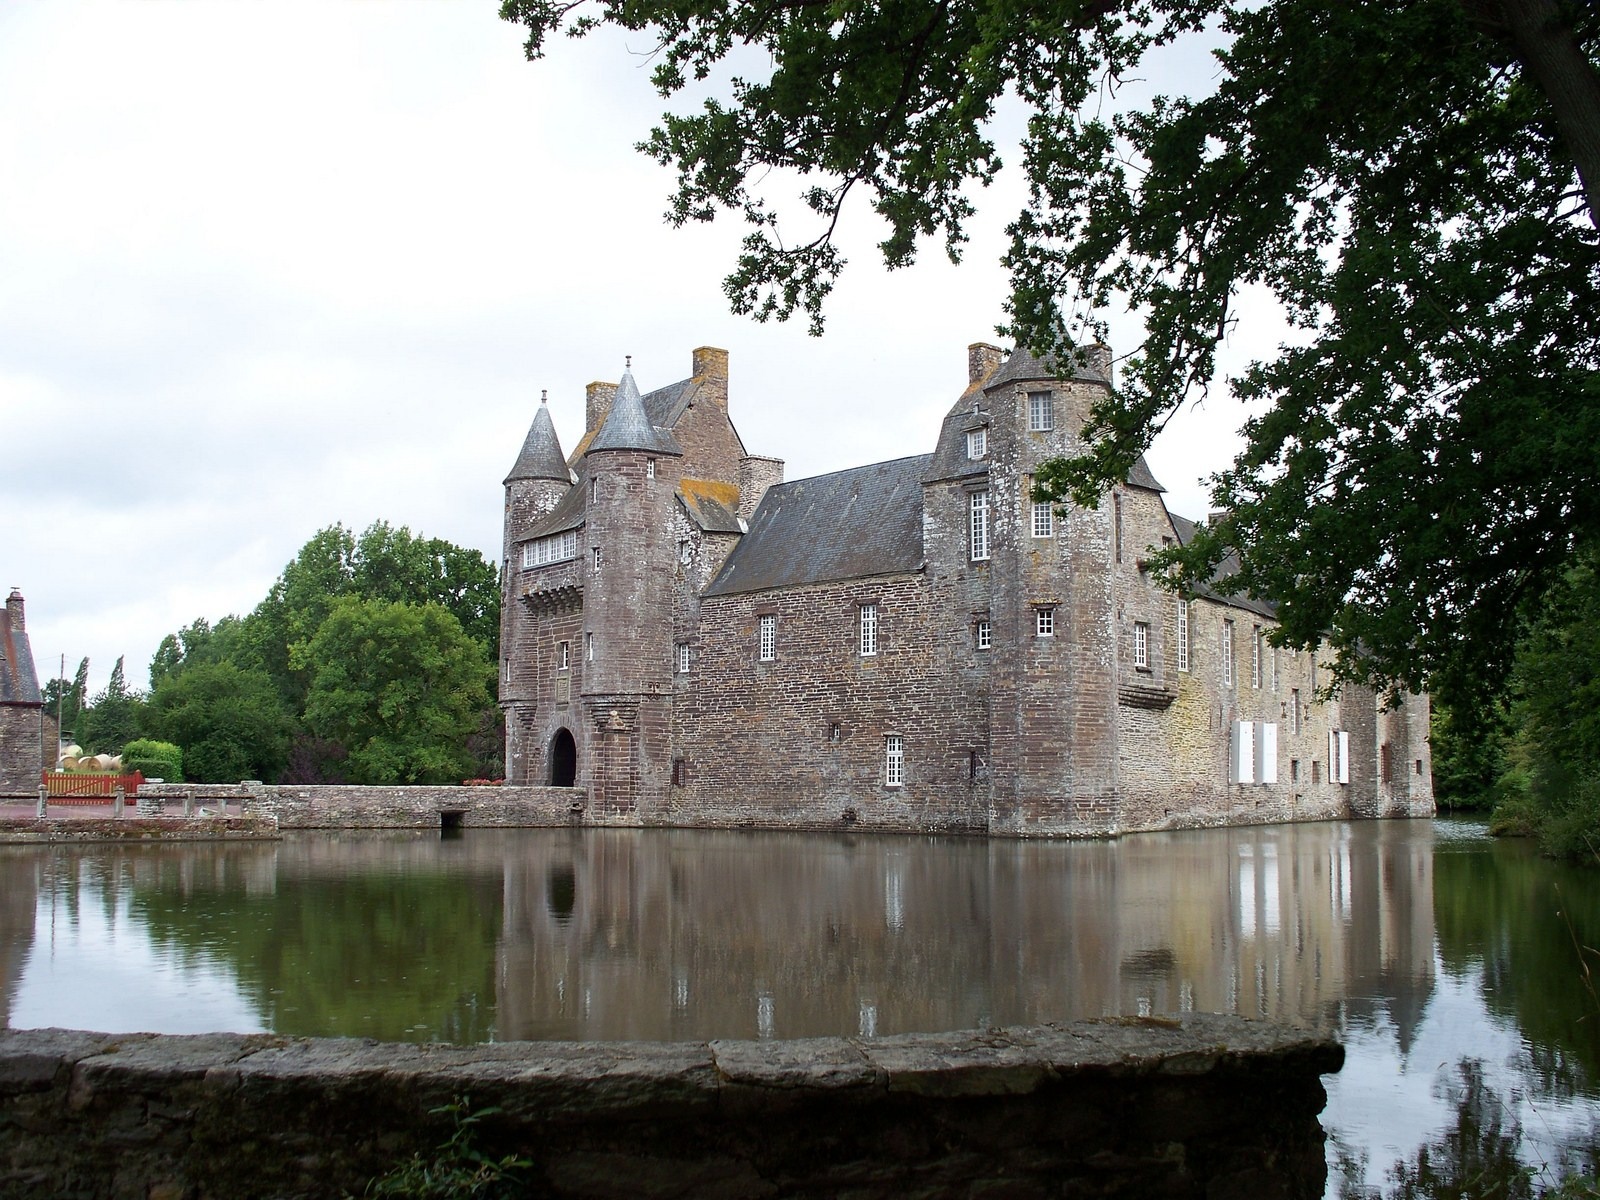
lake, building, chateau, france, europe, reflection, castle, fortification, waterway, britain, estate, ditch, moat, bretagne, water castle, ch teau de tr cesson